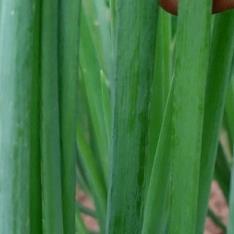
Crop: Onion
Condition: healthy-leaf